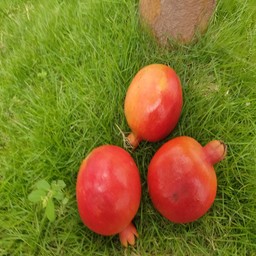
Fruit: Pomegranate
Quality: Good